Transport in Tel Aviv

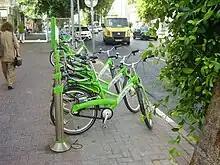
Tel-O-Fun in Tel Aviv

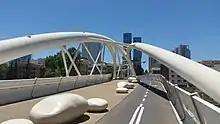
The Field Route of the Ofnidan Cycle Network passes over the Ayalon Highway at Yehudit Bridge

Tel Aviv Municipality is trying to encourage the use of bicycles in the city. The current expansion plan is to reach by 2025. At the end of 2021 the total length of the network was .